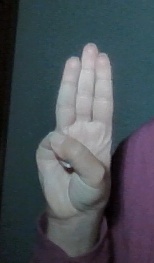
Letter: thaa